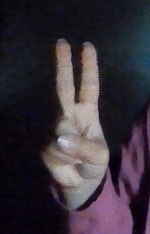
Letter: taa